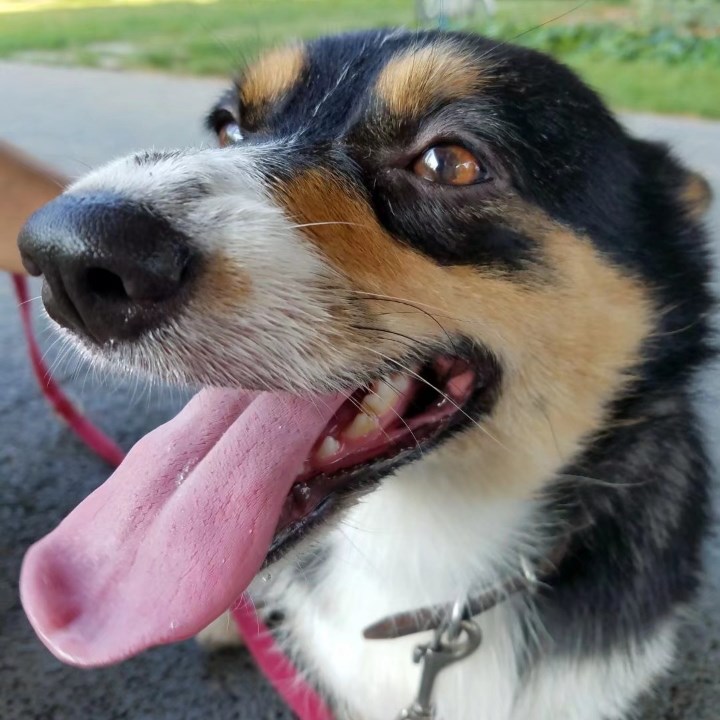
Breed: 2909-n000116-Cardigan